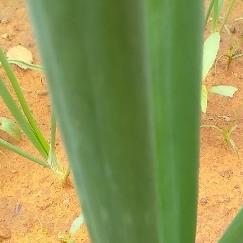
Crop: Onion
Condition: healthy-leaf